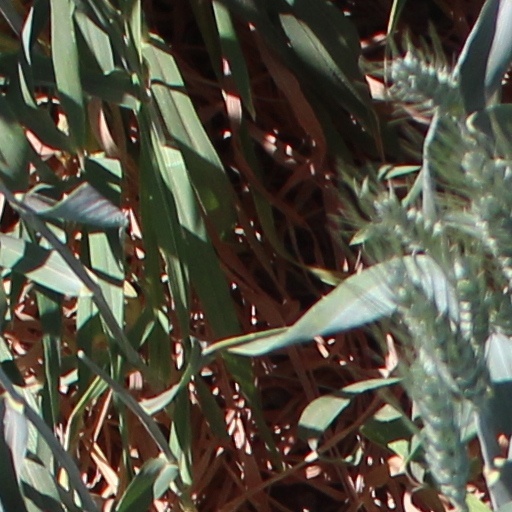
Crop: wheat